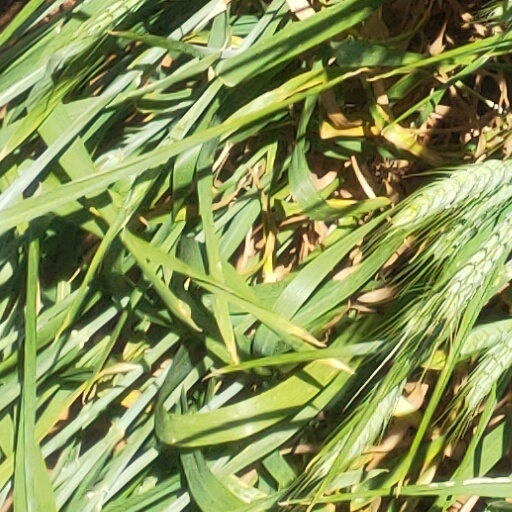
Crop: wheat